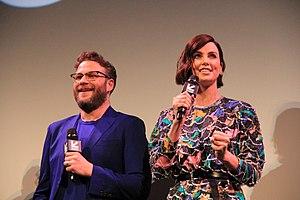
Charlize Theron, née le 7 août 1975 à Benoni, est une actrice, productrice et mannequin sud-africaine, naturalisée américaine.